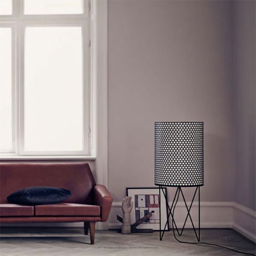
# sofa in front of a # window with a lamp and # art leaning beside , against the wall .